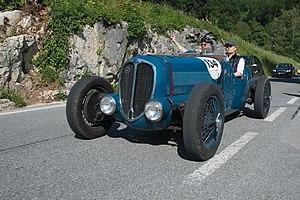
La Delahaye Type 135 est une voiture de prestige du constructeur automobile Delahaye, produite à 2 592 exemplaires entre l'automne 1935 et fin 1952.